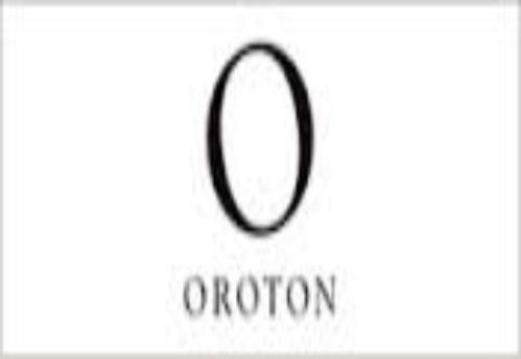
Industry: Clothes